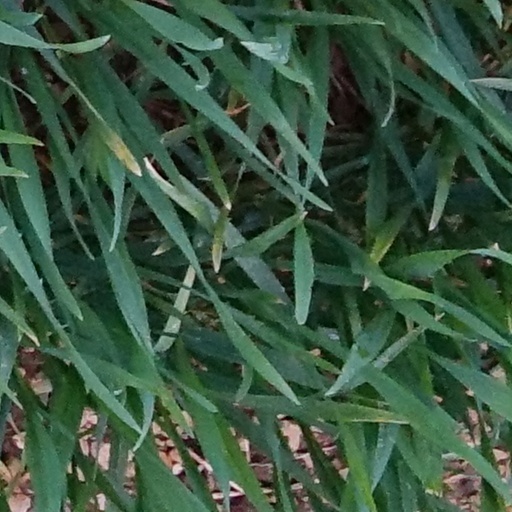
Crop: wheat